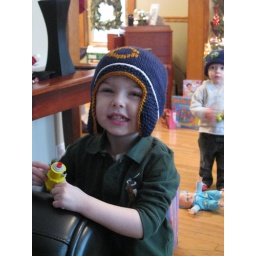
Drew in his bears hat